Burmese cuisine

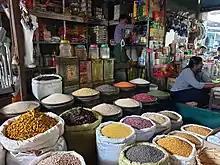
Beans and pulses are commonly used in Burmese cuisine.

While record-keeping of pre-colonial culinary traditions is scant, food was and remains deeply intertwined with religious life, especially among Buddhist communities, exemplified in the giving of food alms (dāna), and communal feasts called "satuditha" and "ahlu pwe" (အလှူပွဲ). One of the few remaining pre-colonial cookbooks is the "Sadawhset Kyan", written on a palm leaf manuscript in 1866 during the Konbaung dynasty. By the Konbaung dynasty (16th to 19th centuries), elaborate preparations of food played a central role in key court ceremonies (e.g., naming ceremonies, wedding ceremonies, etc.), including as ritual offerings to Hindu and indigenous deities, and as celebratory meals for attendees. By the Konbaung period, 126 distinct varieties of rice were cultivated in the country.